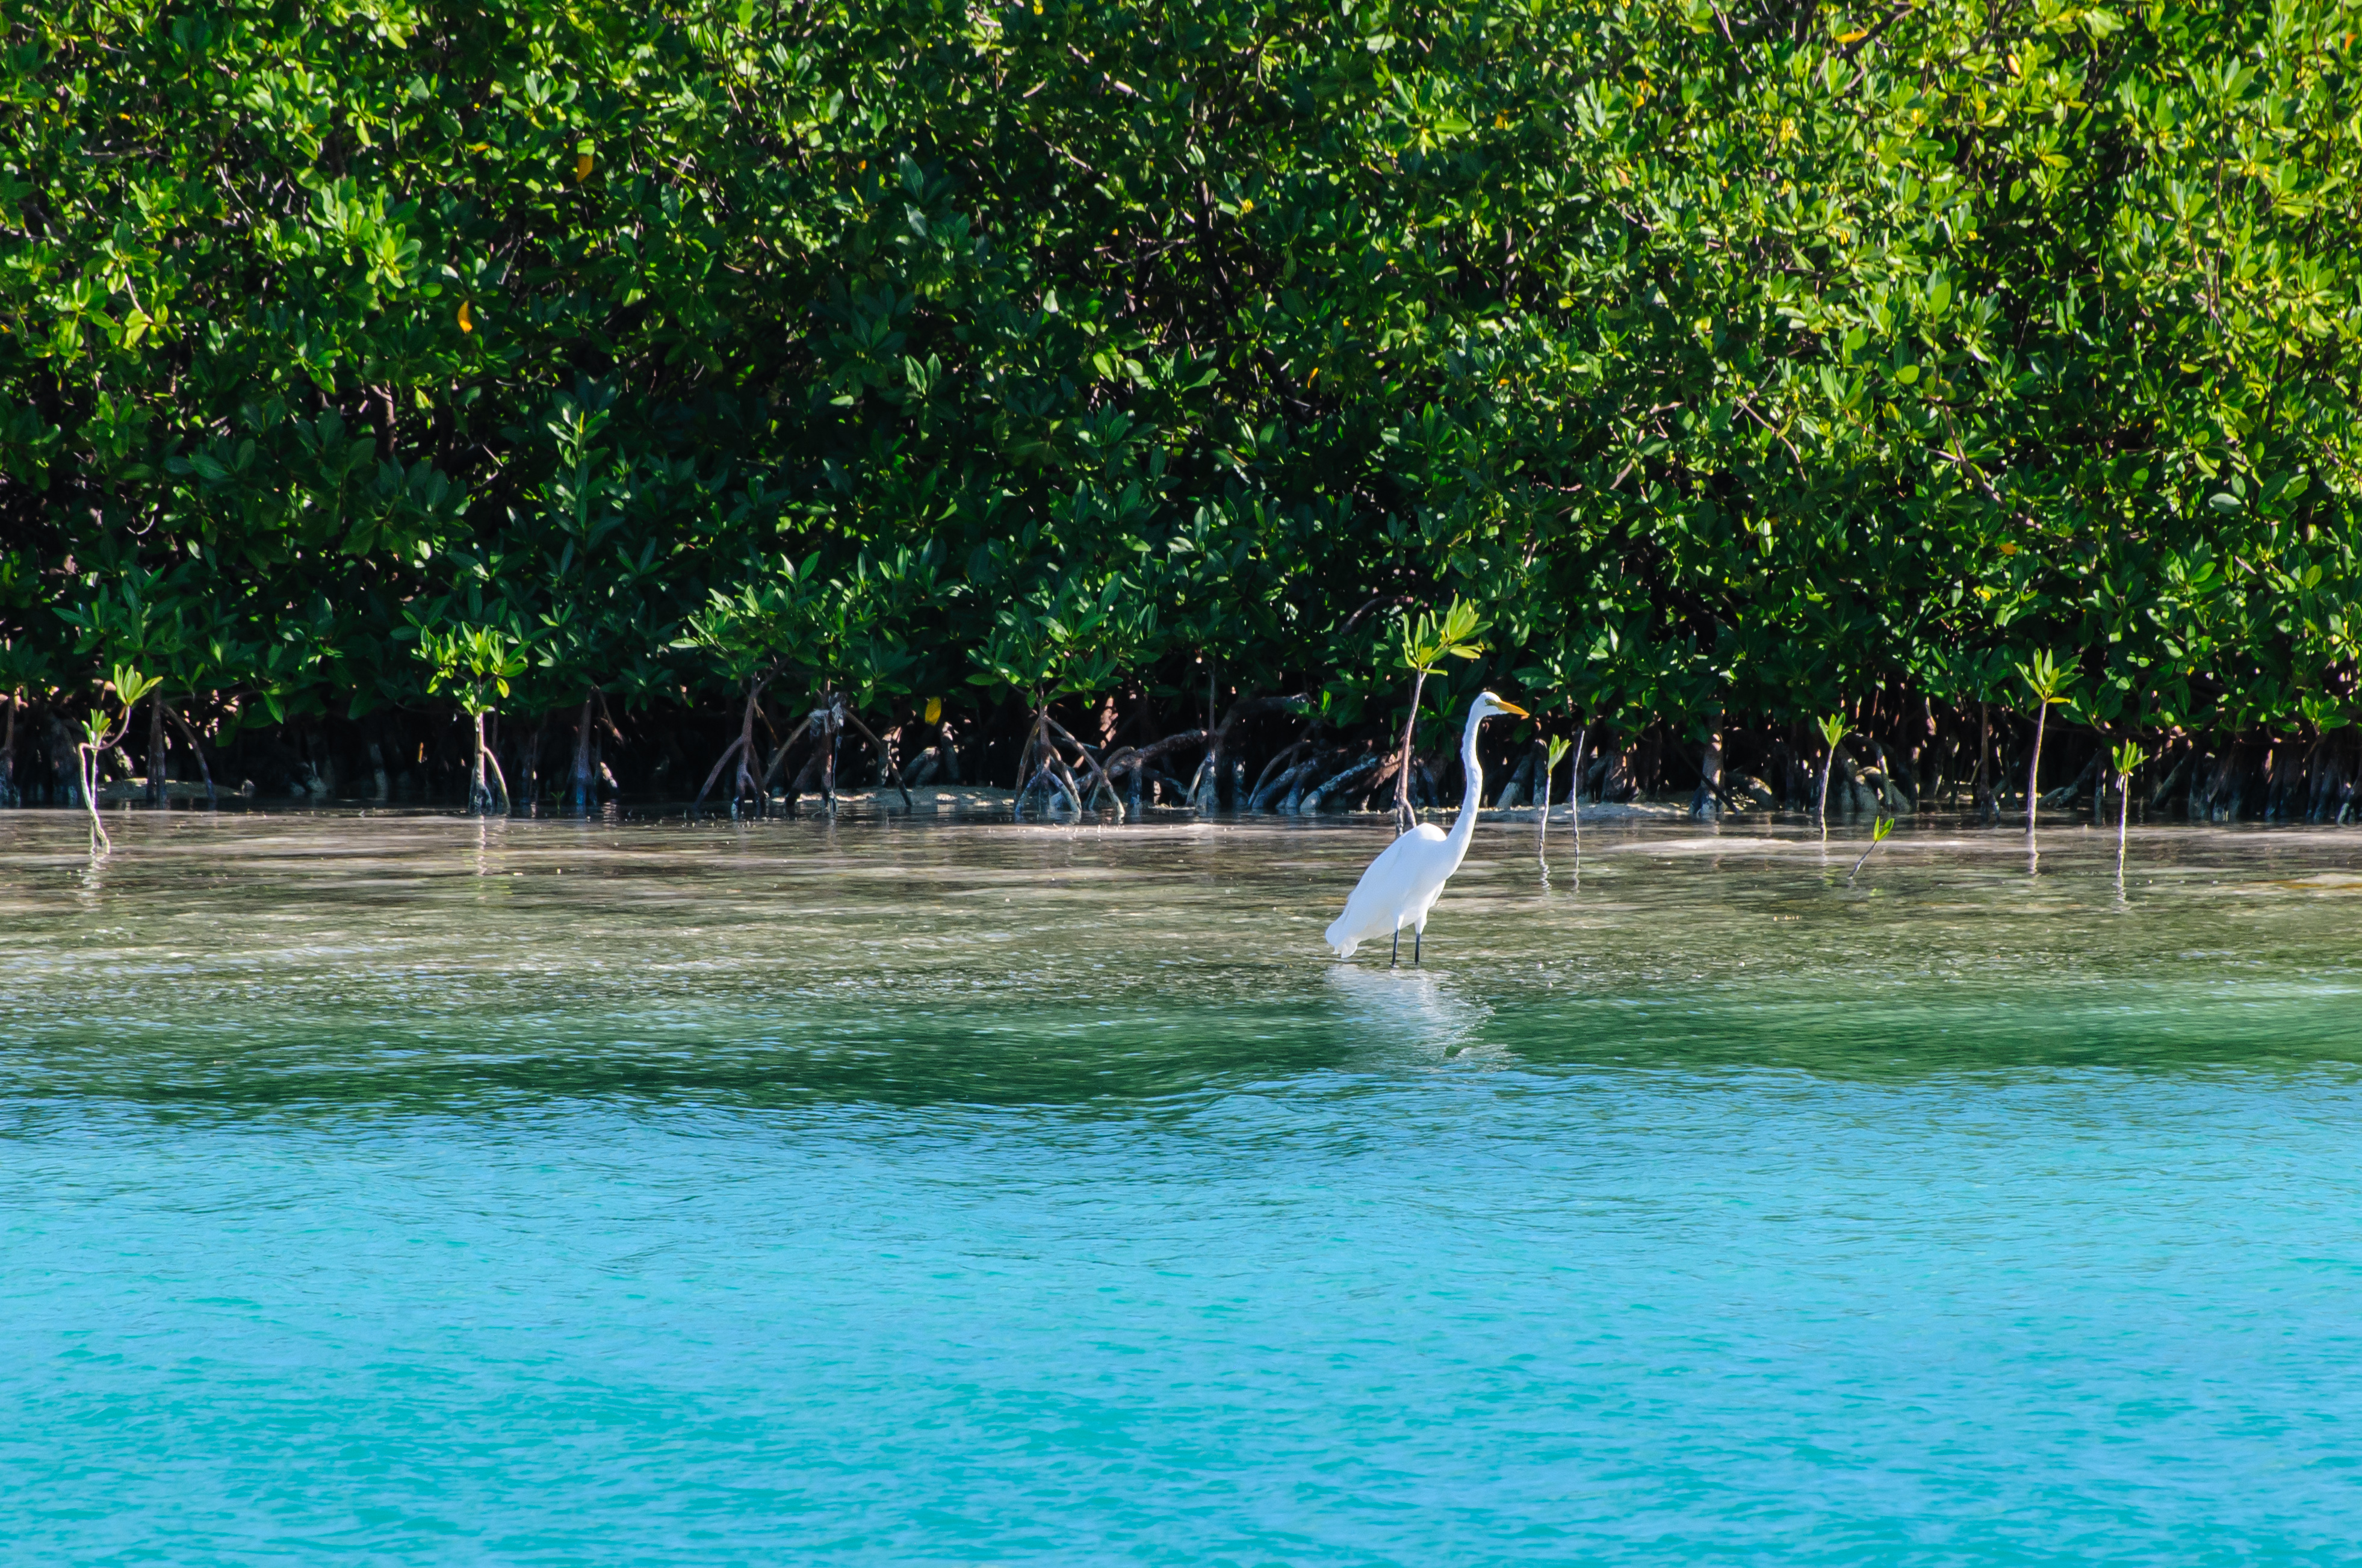
sea, water, park, lagoon, cuba, boating, cayolargo, d300